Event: Nepal Earthquake
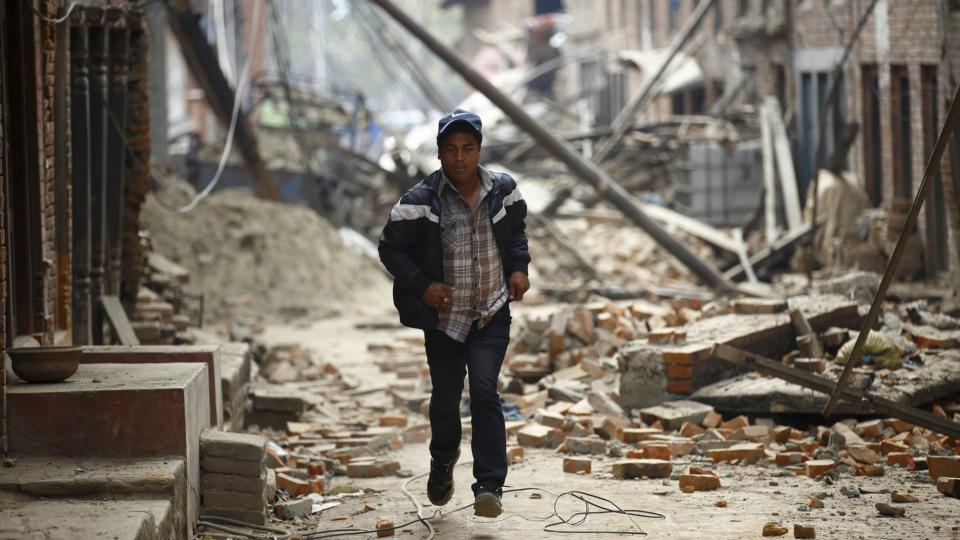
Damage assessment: damage